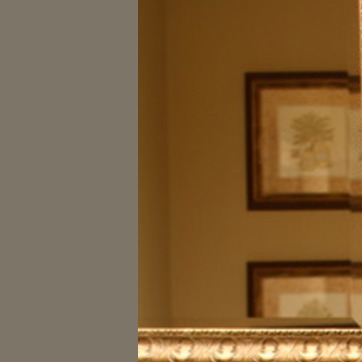
Material: mirror